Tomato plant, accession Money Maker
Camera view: tilt-top (135 deg); turntable rotation: 120 degrees
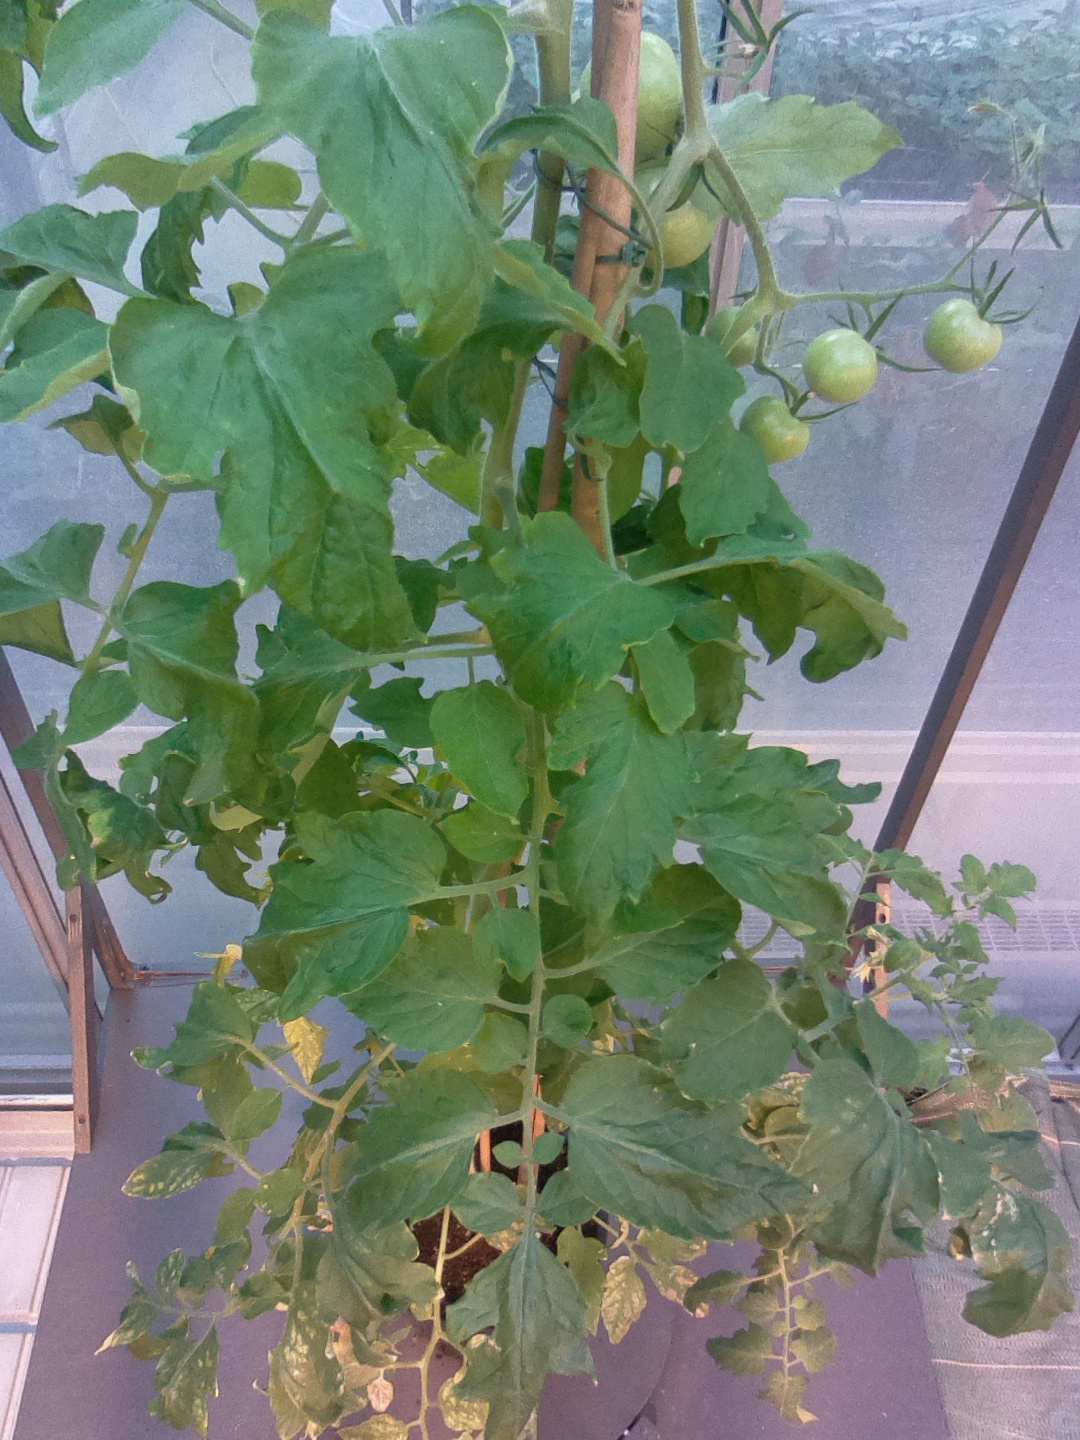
BBCH growth stage 73: 30%-40% of final fruit size